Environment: real
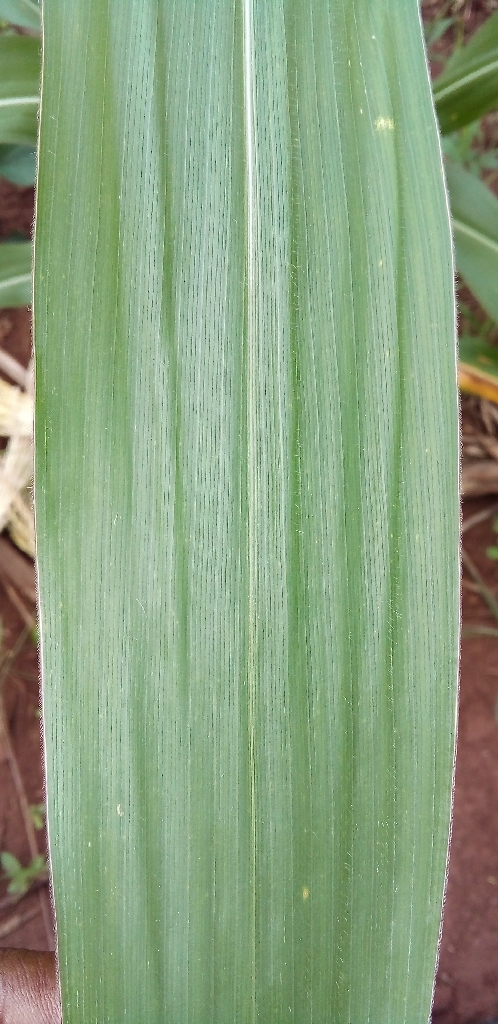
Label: healthy